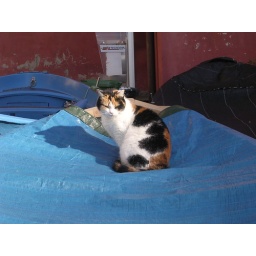
There is definitely a cat theme running through Cinque Terre. This feline liked to sleep in the boats.